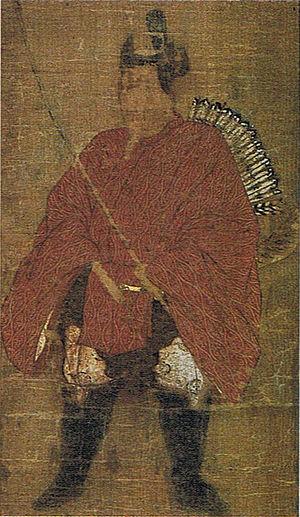
Minamoto no Tameyoshi est l'un des membres du clan Minamoto, dont il a été le chef. Il est le petit-fils de Minamoto no Yoshiie.